Baby, Come Back (The Equals song)

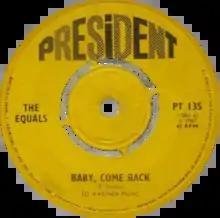
One of side labels of the UK single

"Baby, Come Back" is a song by English band the Equals from their 1967 album "Unequalled Equals". Written by Eddy Grant, the song was originally released as a B-side in 1967 and was later released as a single in continental Europe before being released as a single in the UK in 1968. "Baby, Come Back" charted in multiple countries, including number 1 on the Belgian, Rhodesian and UK charts in 1967 and 1968.